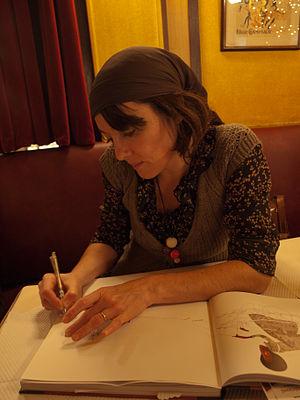
Rencontre / Dédicace avec 7 artistes du Sketchtravel
Carl Norac, né Delaisse le 29 juin 1960 à Mons, est un écrivain belge de langue française.
Rébecca Dautremer est une illustratrice jeunesse française.
Le musée de l’illustration jeunesse, dit MIJ, situé à Moulins, a été créé en 2005 par le Conseil général de l'Allier. Il rassemble une collection d'œuvres graphiques originales allant du XIXᵉ siècle à nos jours. Il possède aussi une bibliothèque et un centre de documentation abritant un fonds d’albums. Entièrement consacré à l’art de l’image pour enfants, il est l’un des rares lieux en Europe où l’on conserve et expose des illustrations jeunesse. Ce musée a pour missions d’enrichir et de conserver une collection d’illustrations originales et de valoriser et diffuser cet art appliqué auprès du plus grand nombre.